Complaints of Khakheperraseneb

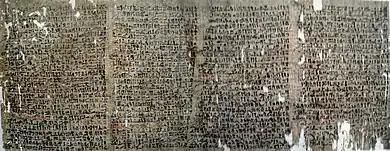
The Westcar Papyrus, c.1750-1650BCE

The fact that the only fragment by Khakheperrasedeb that remains to us in the record is a mere twenty lines in length suggests that the writing board is a short snippet from a much larger original work. It would be hard to believe that, “K.[hakheperrasedeb]’s reputation should have rested on so slender a foundation,” according to Egyptologist Gerald Kaddish. An author as revered in Egyptian records as K.[hakheperrasenab] either must have had several better known and more complete compositions associated with his name or, alternatively, this lamentation was originally the beginning of an elaborate epic whose full sweep and story astounded future Egyptians looking back on the work.